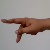
The image shows a hand gesture representing the letter 'P' in Indian Sign Language.